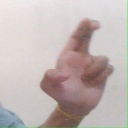
अक्षर: आ